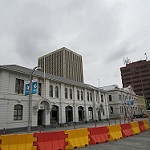
Scene: Outdoor